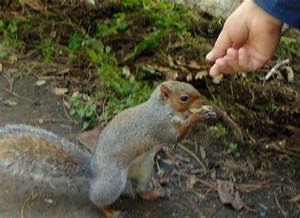
Label: squirrel